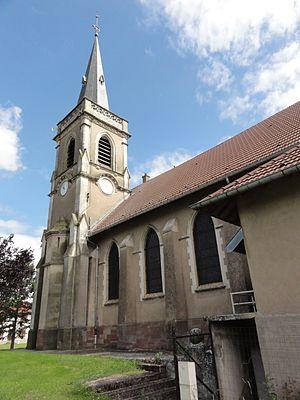
Vého (M-et-M) église
Vého est une commune française située dans le département de Meurthe-et-Moselle en région Grand Est.